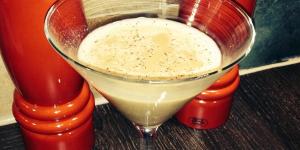
ponche crema casero